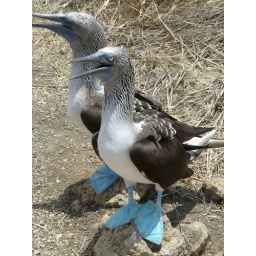
My new favourite birds in the world! How can you not love anything with blue feet!